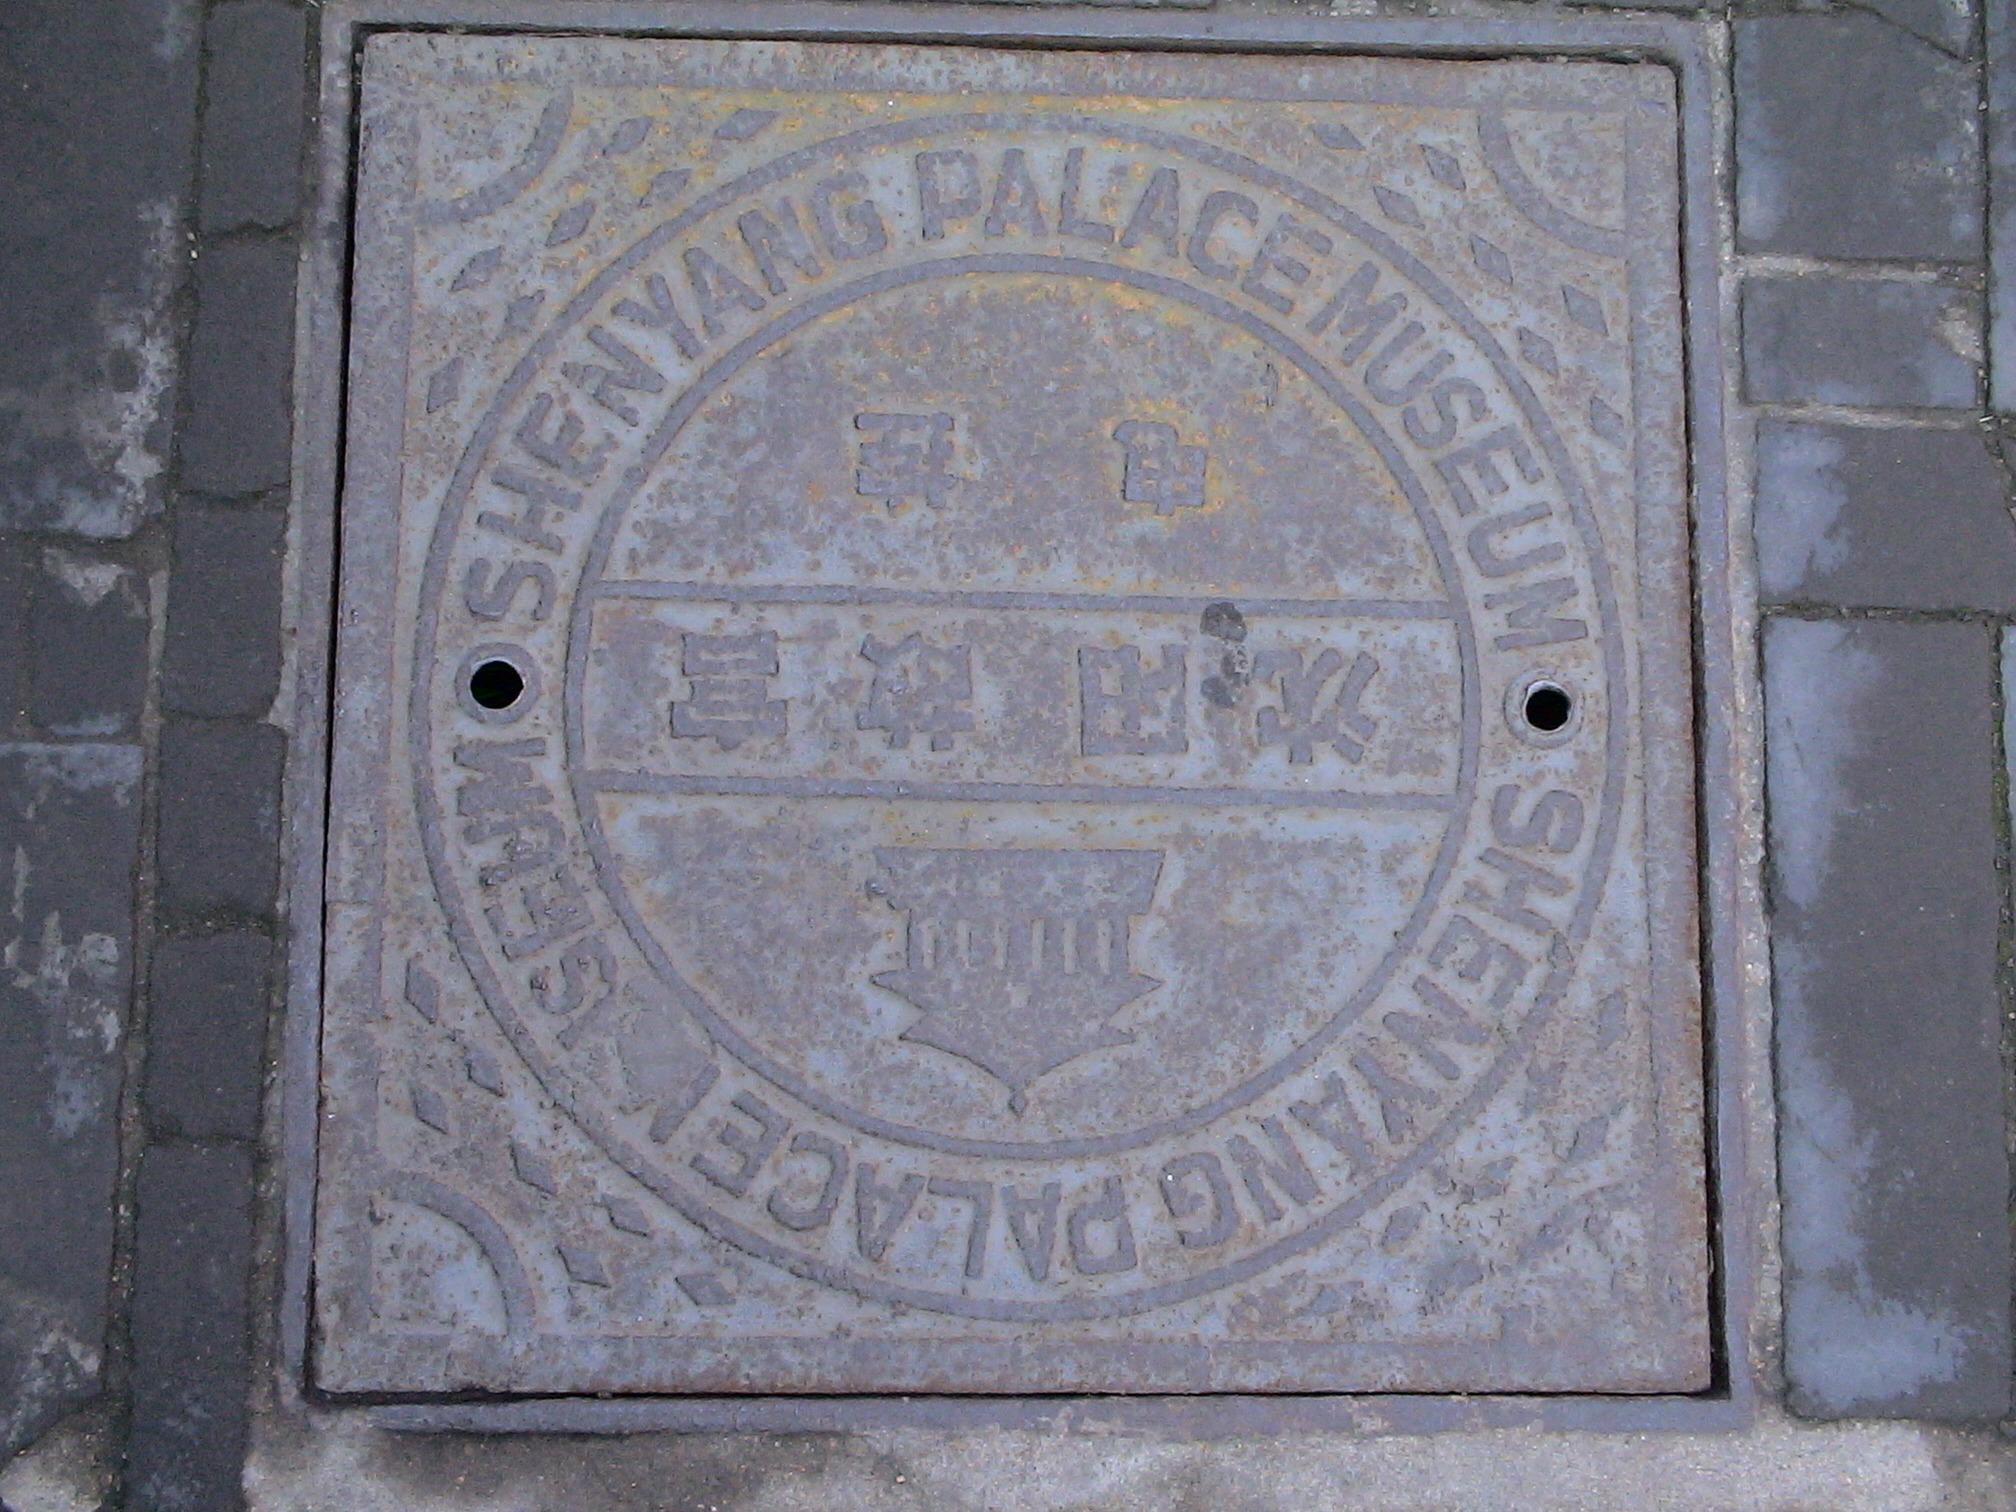
road, metal, memorial, manhole, relief, china, cover, stele, shenyang, archaeological site, stone carving, manhole cover, ancient history, liaoning, commemorative plaque